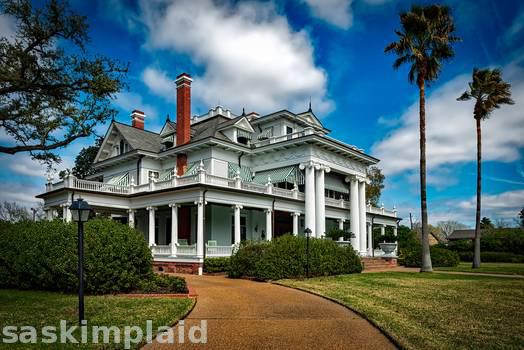
Label: Watermark